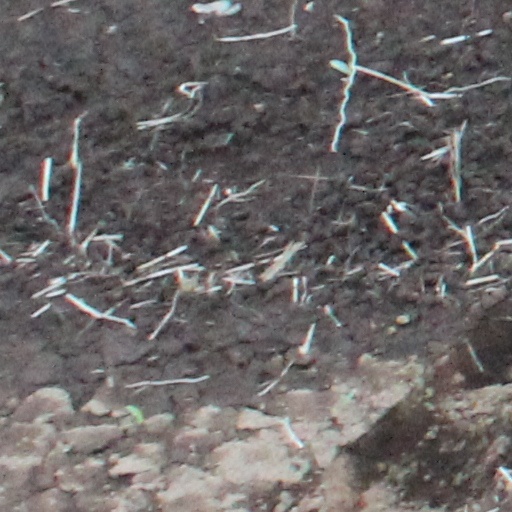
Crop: wheat